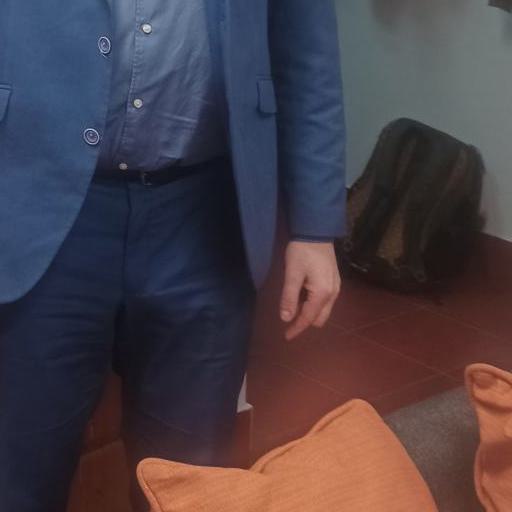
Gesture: no_gesture